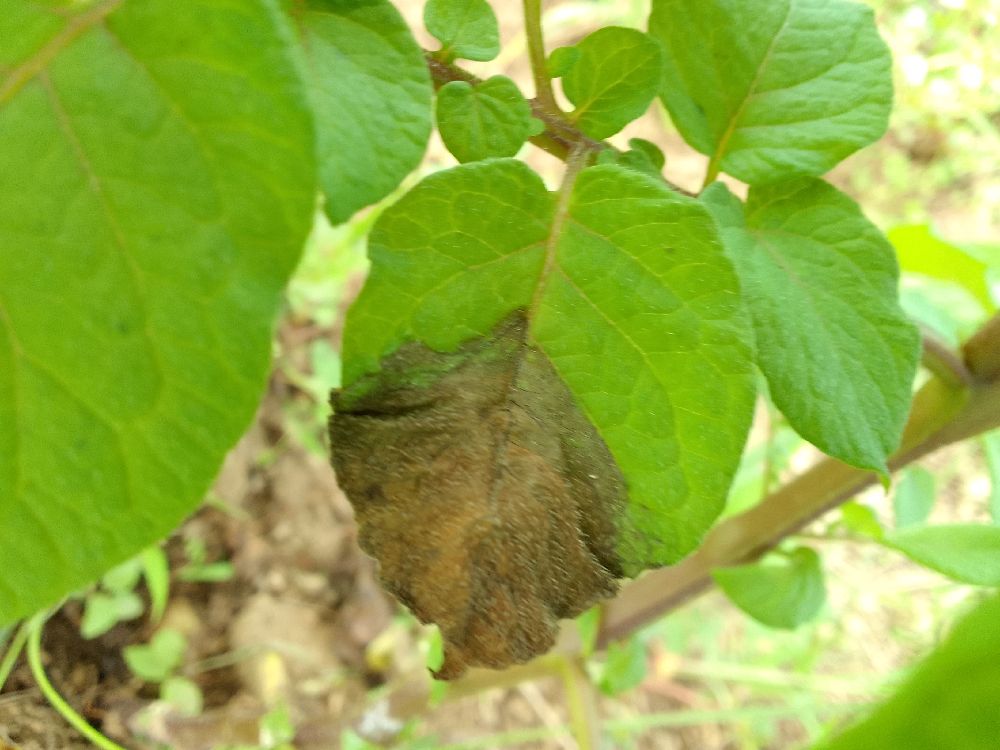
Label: Late blight